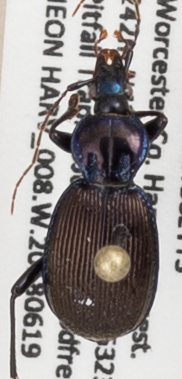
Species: Sphaeroderus canadensis canadensis
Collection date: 2018-06-19
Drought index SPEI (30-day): -0.9
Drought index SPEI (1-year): -0.54
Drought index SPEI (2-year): -0.8